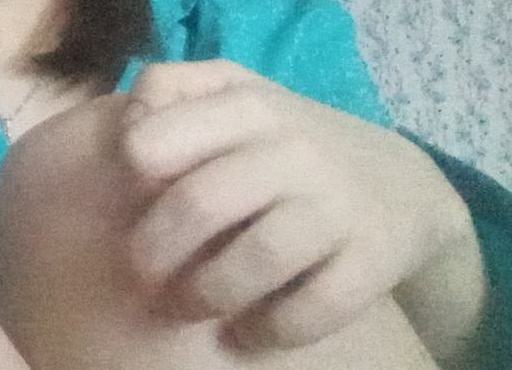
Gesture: no_gesture